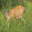
Label: deer